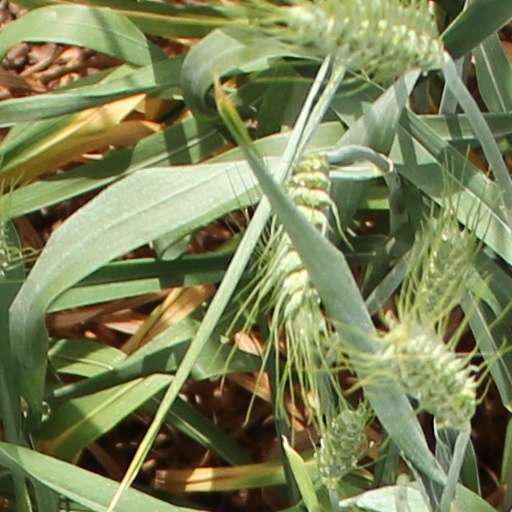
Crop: wheat